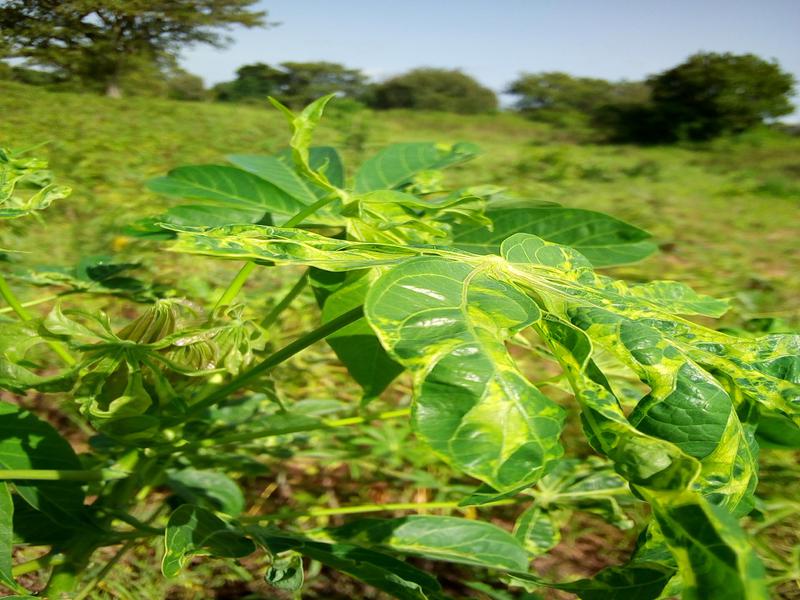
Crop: cassava
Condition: mosaic_disease